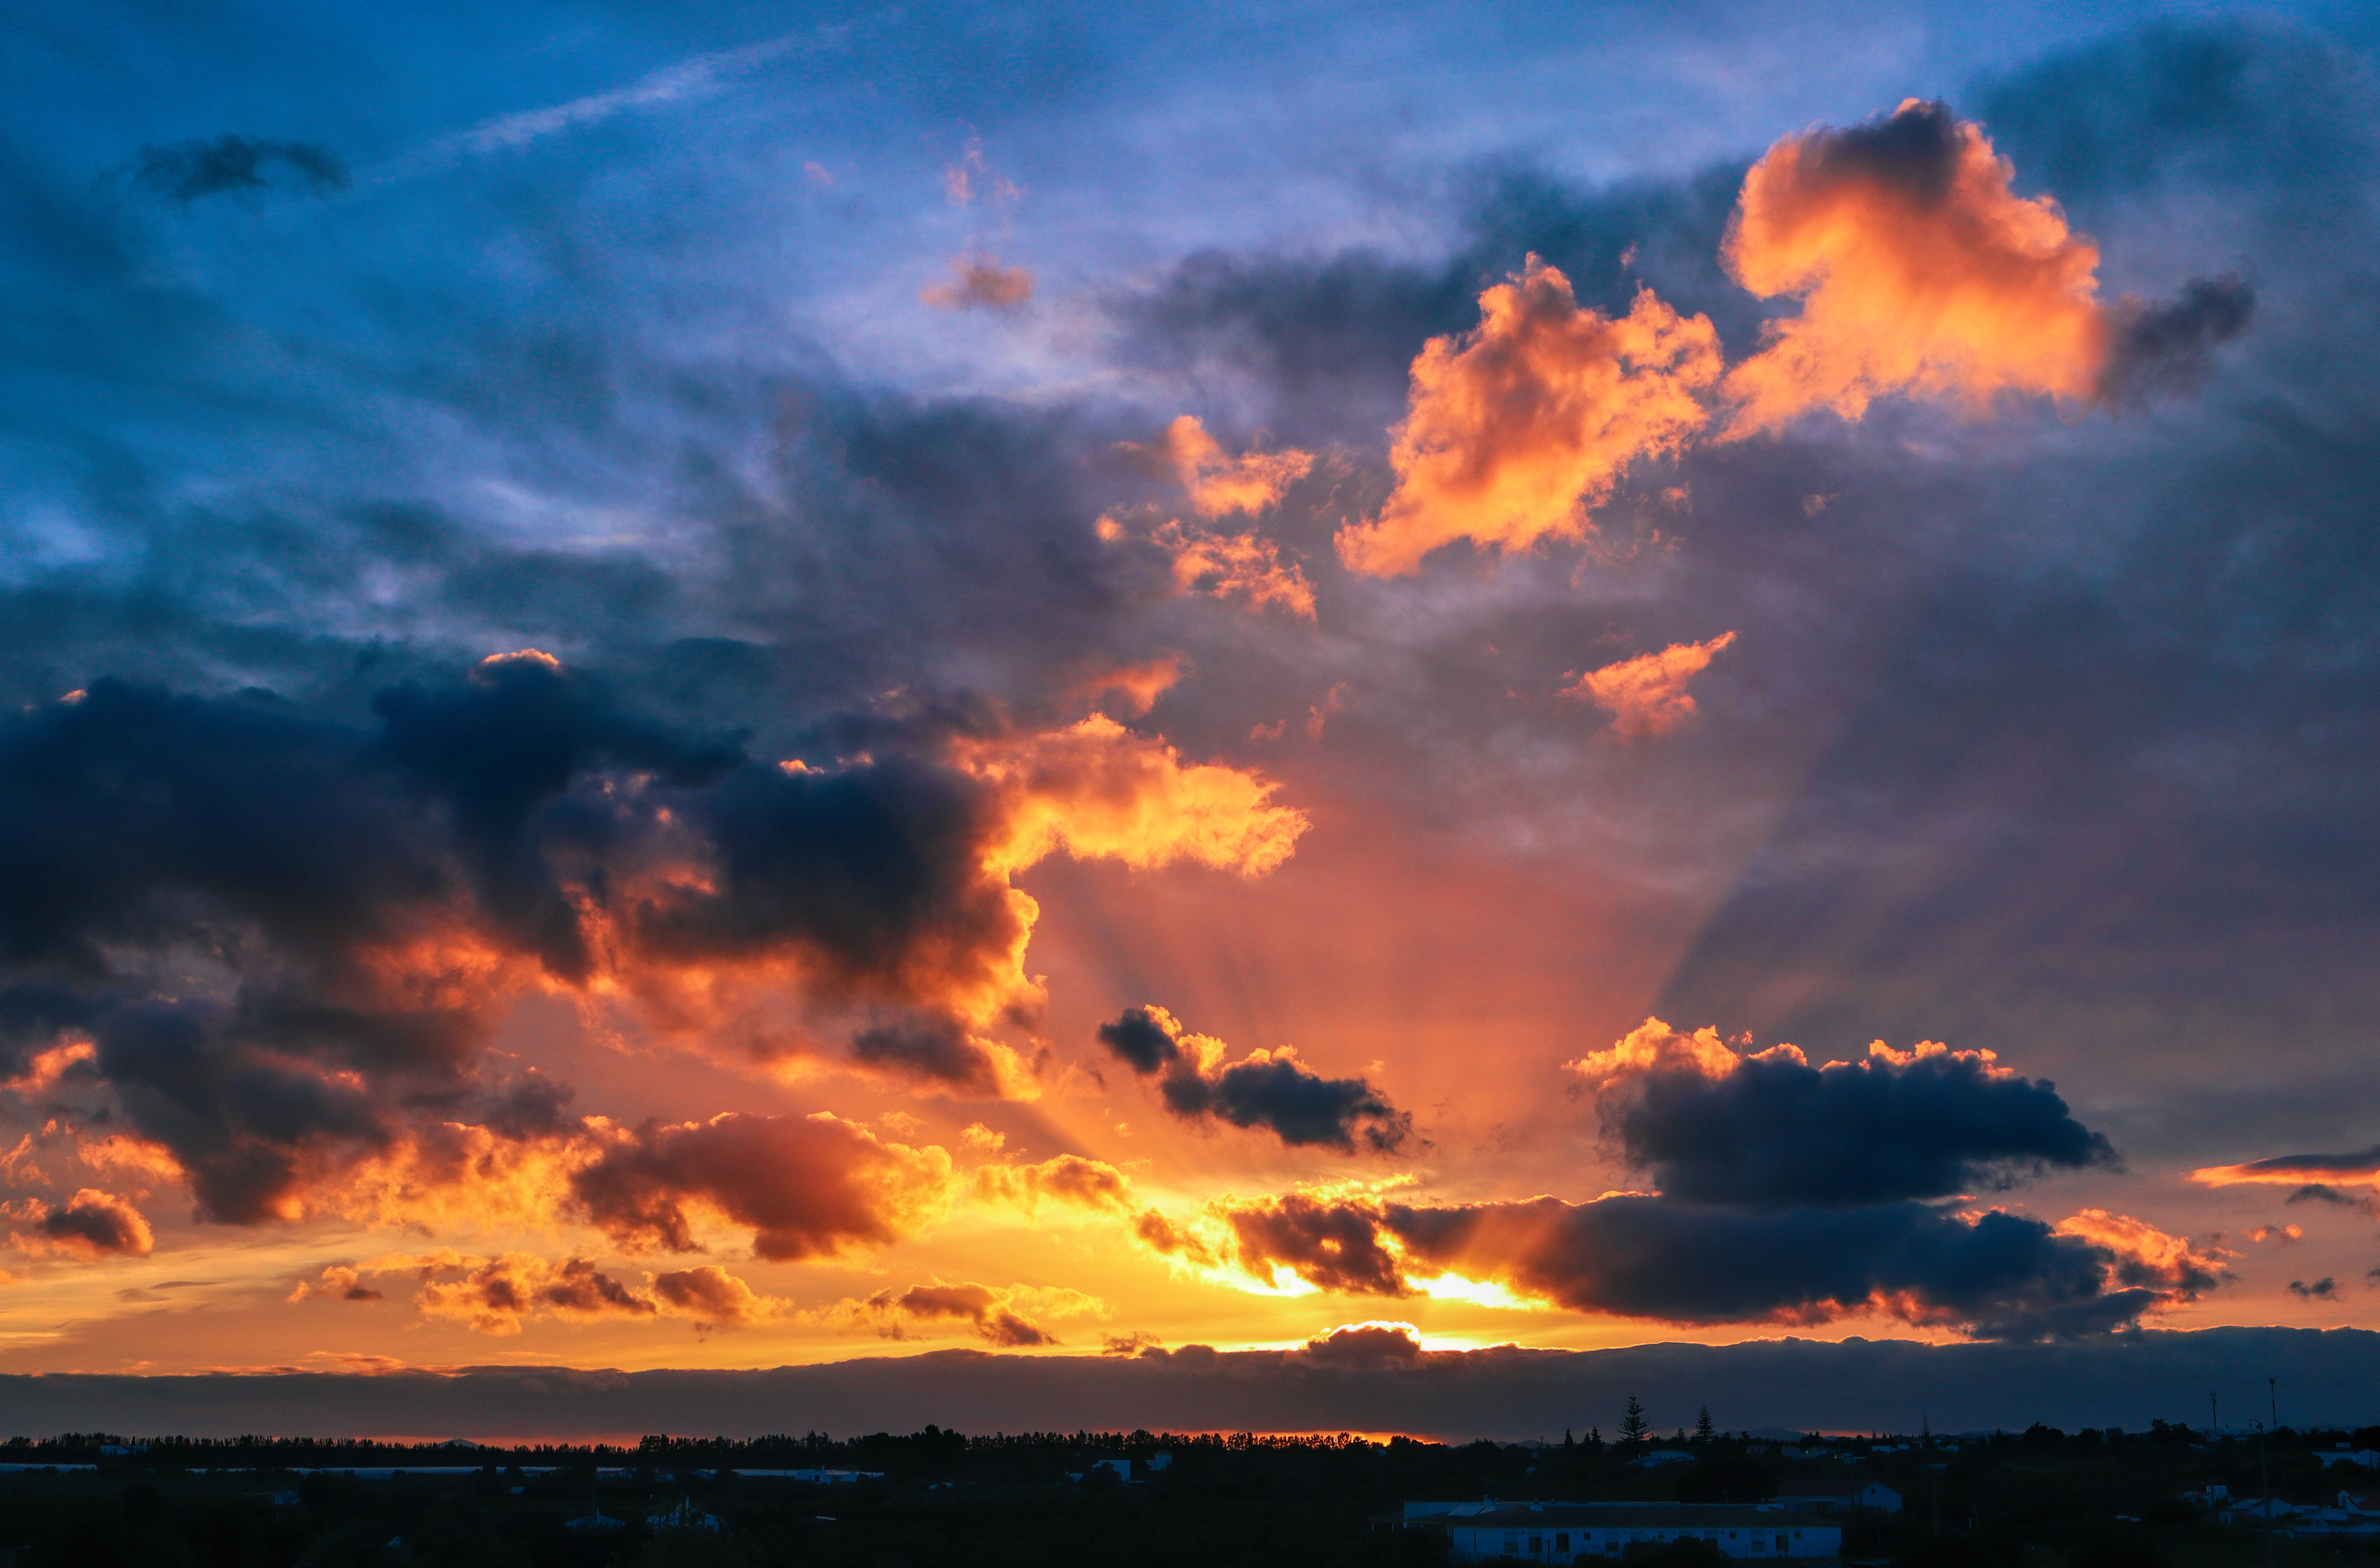
sky, sunset, cloud, atmosphere, light, afterglow, orange, natural landscape, red sky at morning, cumulus, dusk, sunrise, horizon, geological phenomenon, heat, landscape, calm, tree, dawn, electric blue, meteorological phenomenon, evening, event, sun, wind wave, ocean, city, rock